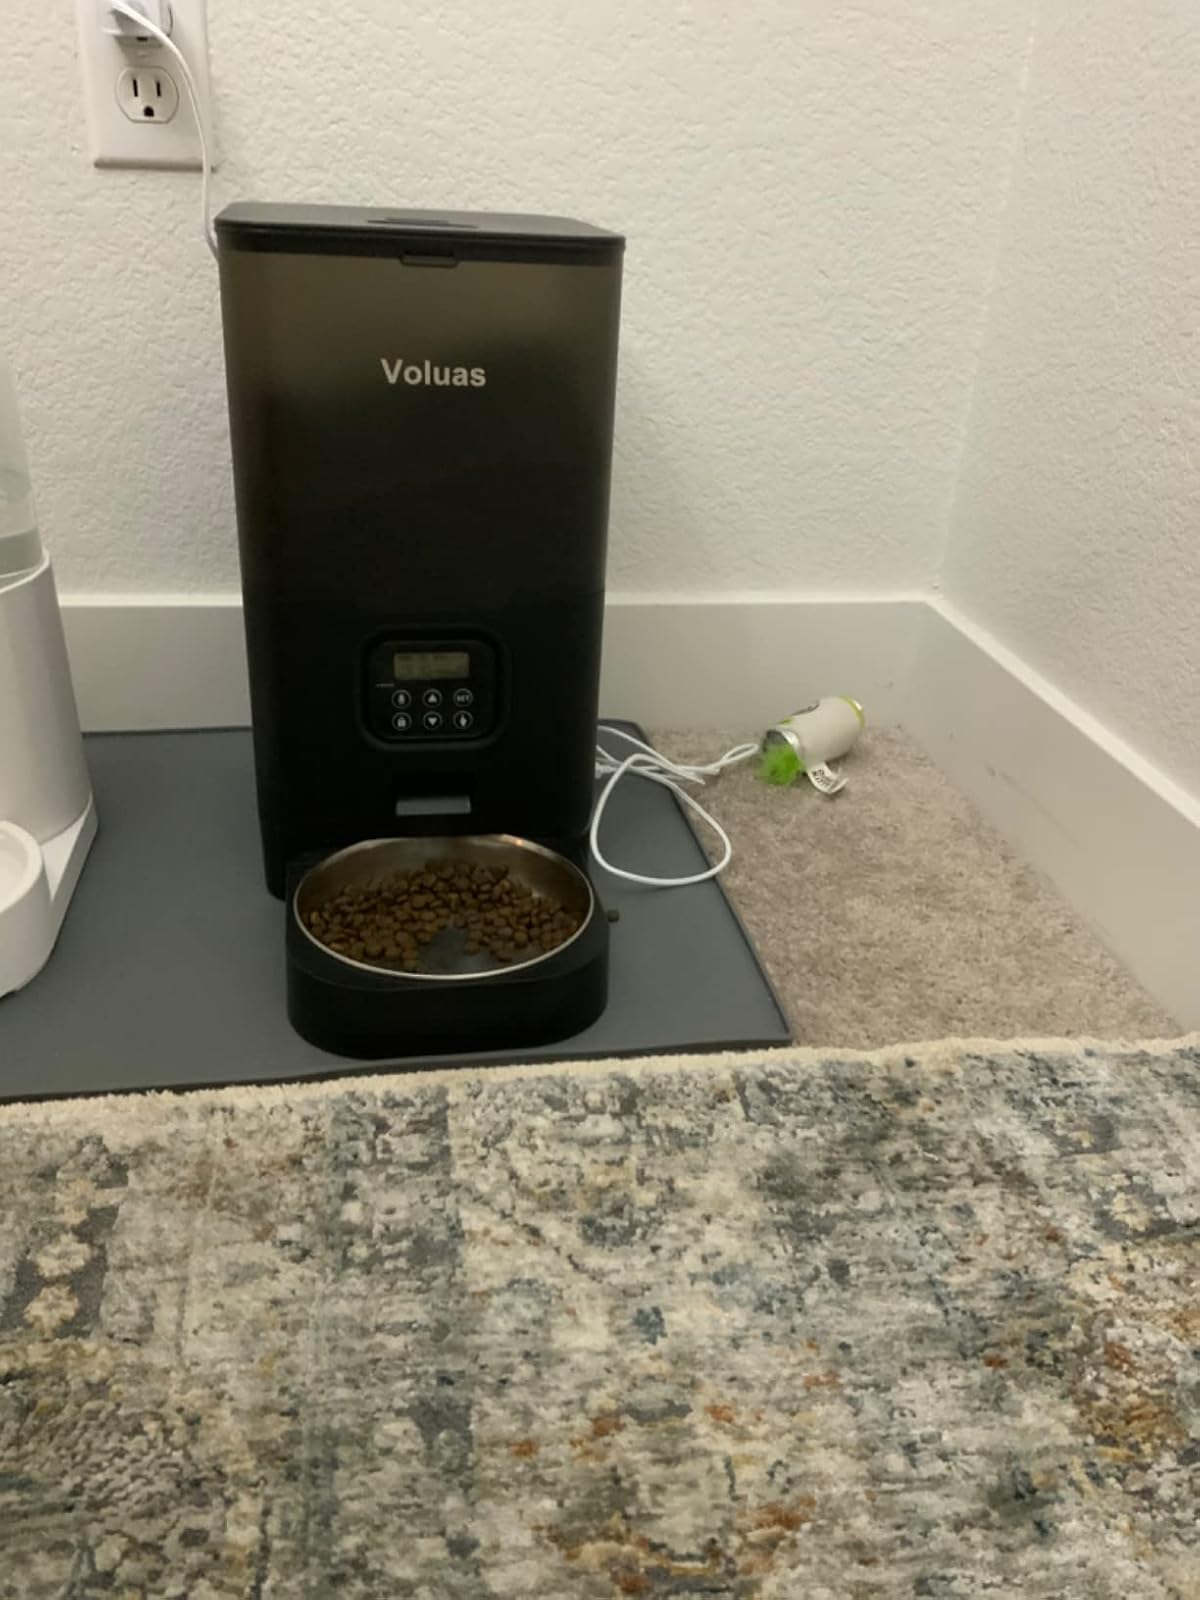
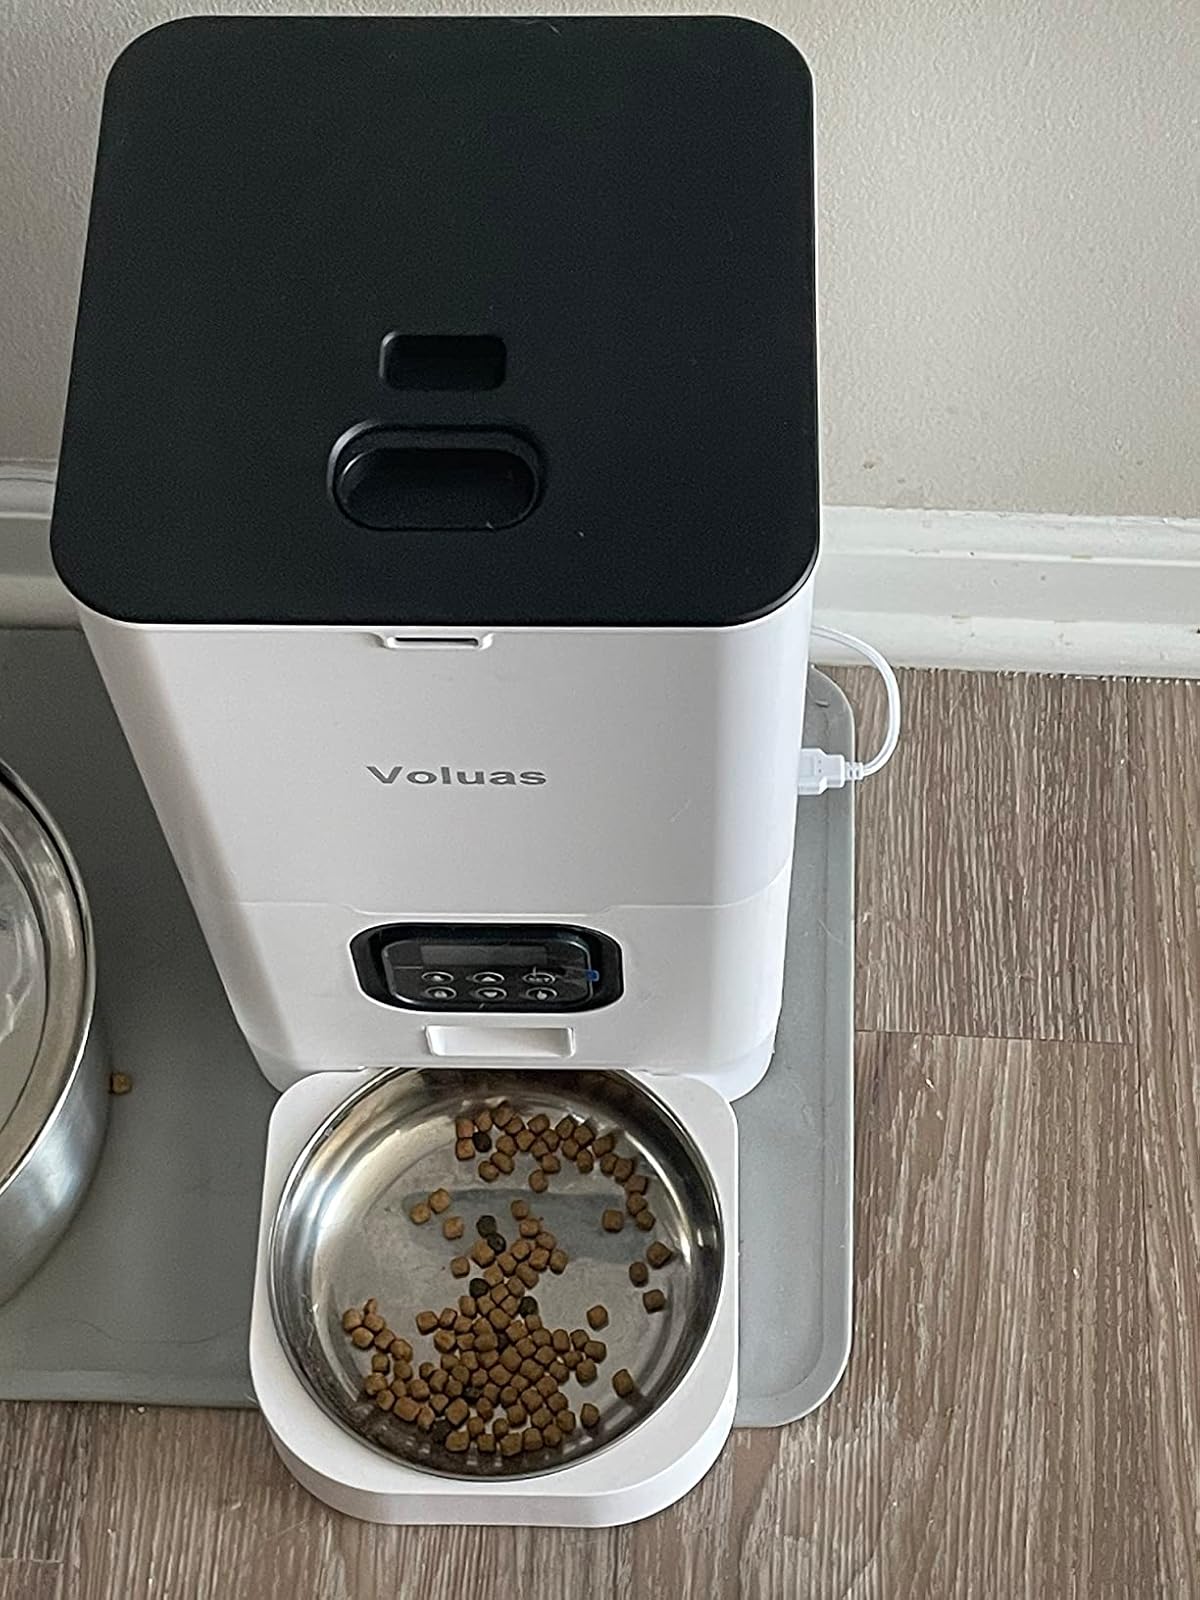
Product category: items_feeder
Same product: no